Trolls: The Beat Goes On!

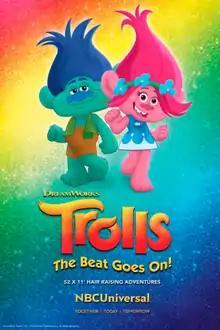

Trolls: The Beat Goes On! is an American animated television series produced by DreamWorks Animation Television. Based on the 3D computer-animated comedy musical film "Trolls", the series ran in the United States on Netflix from on January 19, 2018 to November 22, 2019, and takes place between the events of the first film and the sequel, "Trolls World Tour". Amanda Leighton, Skylar Astin, Kari Wahlgren, Sam Lerner, David Kaye, David Fynn, Sean T. Krishnan, Kevin Michael Richardson, Matt Lowe, and Fryda Wolff provide the new voices for Queen Poppy, Branch, Bridget, King Gristle, King Peppy, Biggie and Mr. Dinkles, Guy Diamond, Smidge, Creek, DJ Suki and Satin & Chenille for this series respectively; only Ron Funches and Walt Dohrn reprise their roles as Cooper and Cloud Guy, also respectively.